Caneel Bay

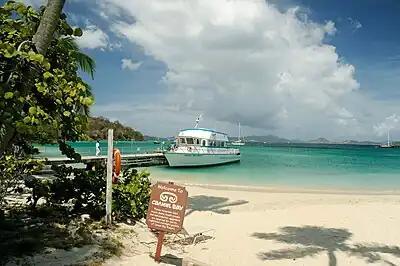
Caneel Bay

Caneel Bay was a resort set on a 170-acre peninsula in the Virgin Islands National Park. The resort, near picturesque beaches, is a vacation destination in the Caribbean. It is located on the northwest side of St. John, US Virgin Islands. The resort is within Virgin Islands National Park, on property once owned by Laurance Rockefeller, and operates under a unique agreement with the US National Park Service. The RUE (retained use estate) agreement (which Rockefeller himself drafted language for) enables the resort to operate with a unique tax-free, rent-free status since 2004.